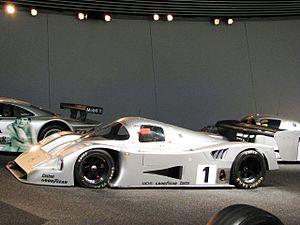
La Sauber Mercedes C11 est une voiture de course de l'écurie suisse et allemande Team Sauber Mercedes, construite pour le Championnat du monde des voitures de sport qu'elle remporte en 1990. Elle succède à la C9, dont elle reprend le moteur, le V8 Mercedes M119 5 Litres. C'est la première fois que Mercedes-Benz choisit de mettre leur nom dans celui de la voiture. Les voitures étant nommées jusqu'ici par "Sauber" suivi du nom du modèle. À propos du nom du modèle, Sauber choisit d'appeler cette voiture en passant de C9 à C11 simplement parce que la lettre C et le nombre 10 se prononcent pareil en allemand.
Le Championnat du monde des voitures de sport 1990 est la 38ᵉ saison du Championnat du monde des voitures de sport FIA. Il est réservé pour les voitures du Groupe C et s'est couru du 8 avril 1990 au 7 octobre 1990, comprenant neuf courses.